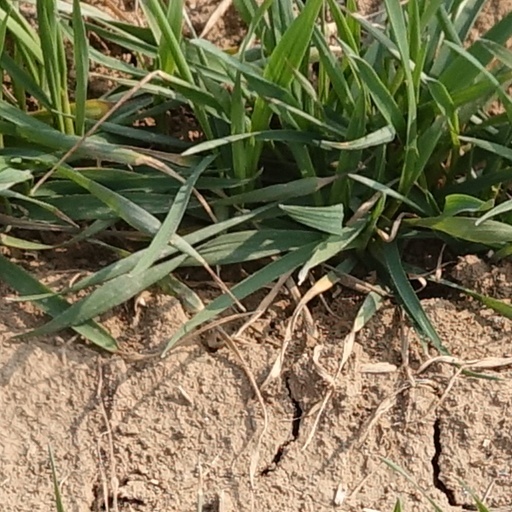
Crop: wheat